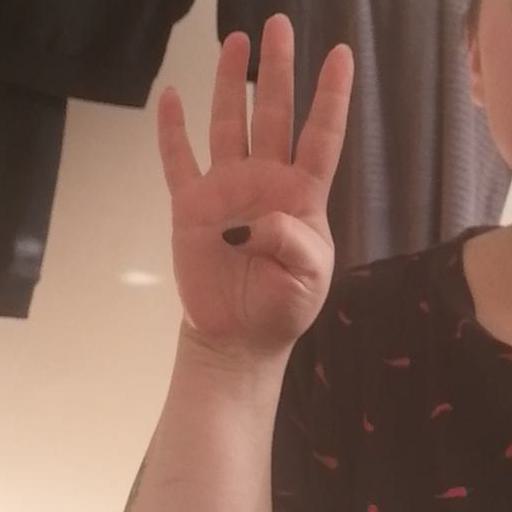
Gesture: four